Common moorhen

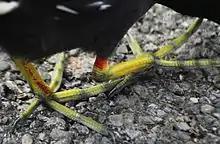
Common moorhen feet have no webbing.

The moorhen is a distinctive species, with predominantly black and brown plumage, with the exception of a white under-tail, white streaks on the flanks, yellow legs and a red frontal shield. The bill is red with a yellow tip. The young are browner and lack the red shield. The frontal shield of the adult has a rounded top and fairly parallel sides; the tailward margin of the red unfeathered area is a smooth waving line. The subspecies "G. c. meridionalis" is smaller than the nominate, has slaty blue-grey upperwing coverts and lacks the olive wash. Subspecies "G. c. orientalis" is similar to "G. c. meridionalis" but has a larger shield. Subspecies "G. c. pyrrhorrhoa" is darker than the nominate; subspecies "G. c. pyrrhorrhoa" has buff . In the related common gallinule ("Gallinula galeata") of the Americas, the frontal shield has a fairly straight top and is less wide towards the bill, giving a marked indentation to the back margin of the red area.